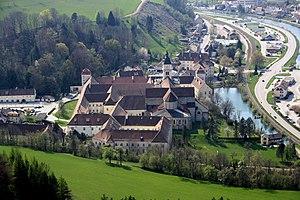
L'abbaye de Lilienfeld est une abbaye cistercienne située en Autriche dans la ville de Lilienfeld.